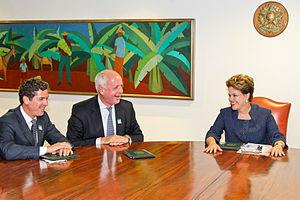
La famille Peugeot est une dynastie industrielle française, liée notamment au groupe PSA.
Thierry Peugeot est un industriel français, directeur général de Slica de 1997 à 2000 et président du conseil de surveillance du groupe PSA Peugeot Citroën de 2002 à 2014.